PAOK FC in European football

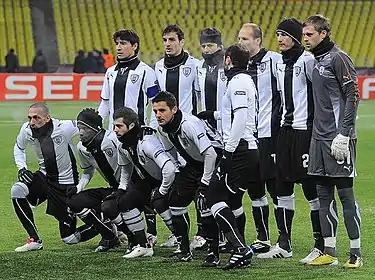
PAOK in 2010–11 Europa League round of 32 match against CSKA Moscow at Luzhniki Stadium.

Note: Andrijašević of Lokomotiva scored also for and against PAOK but that was in the same qualifying round and the second was an own goal (2015–16 Europa League).